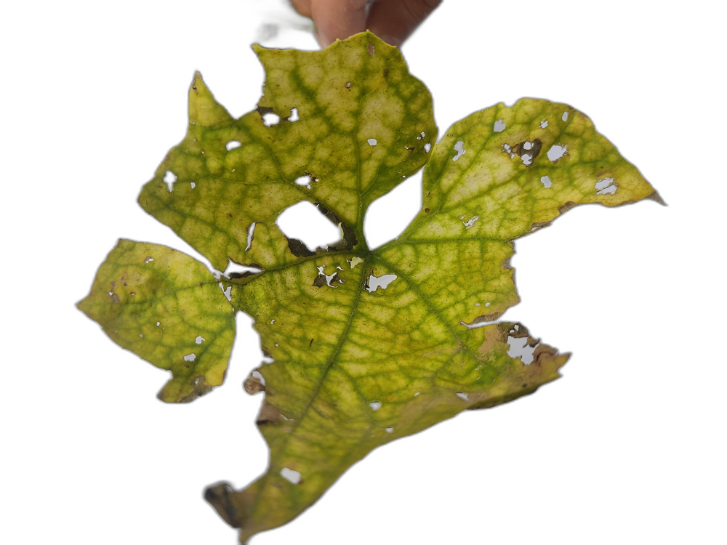
Crop: Zucchini
Label: Dry_Leaf